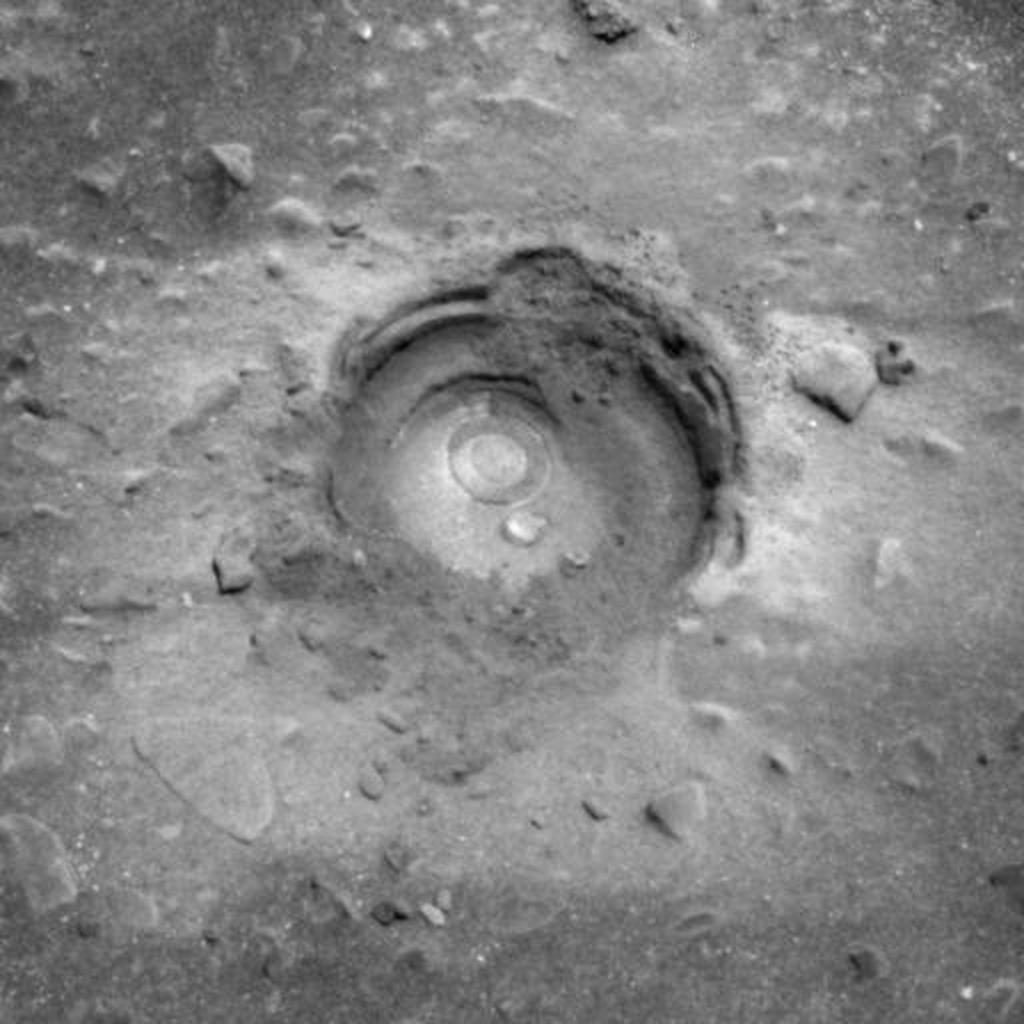
Surface features visible: Rock Abrasion Tool (RAT) Hole, Clasts, Soil, Nearby Surface